Sharifian Solution

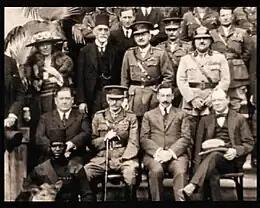
Seated: from right: Winston Churchill, Herbert SamuelStanding first row: from left: Gertrude Bell, Sir Sassoon Eskell, Field Marshal Edmund Allenby, Jafar Pasha al-Askari

The Sharifian or Sherifian Solution was an informal name for post-Ottoman British Middle East policy and French Middle East policy of nation-building. At first put forward by T. E. Lawrence in 1918, it was a plan to install the three younger sons of Hussein bin Ali al-Hashimi (the Sharif of Mecca and King of Hejaz) as heads of state in newly created countries across the Middle East, whereby his second son Abdullah would rule Baghdad and Lower Mesopotamia, his third son Faisal would rule Syria, and his fourth son Zeid would rule Upper Mesopotamia. Hussein himself would not wield any political power in these places, and his first son, Ali would be his successor in Hejaz.